Barbecue

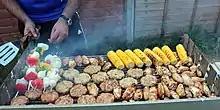
A British barbecue including chicken kebabs, marinated chicken wings, sweetcorn, and an assortment of vegetables

The English word "barbecue" and its cognates in other languages come from the Spanish word "barbacoa", which has its origin in an indigenous American word. Etymologists believe this to be derived from "barabicu" found in the language of the Arawak people of the Caribbean and the Timucua people of Florida; it has entered some European languages in the form of "barbacoa". The "Oxford English Dictionary" (OED) traces the word to Hispaniola and translates it as a "framework of sticks set upon posts".